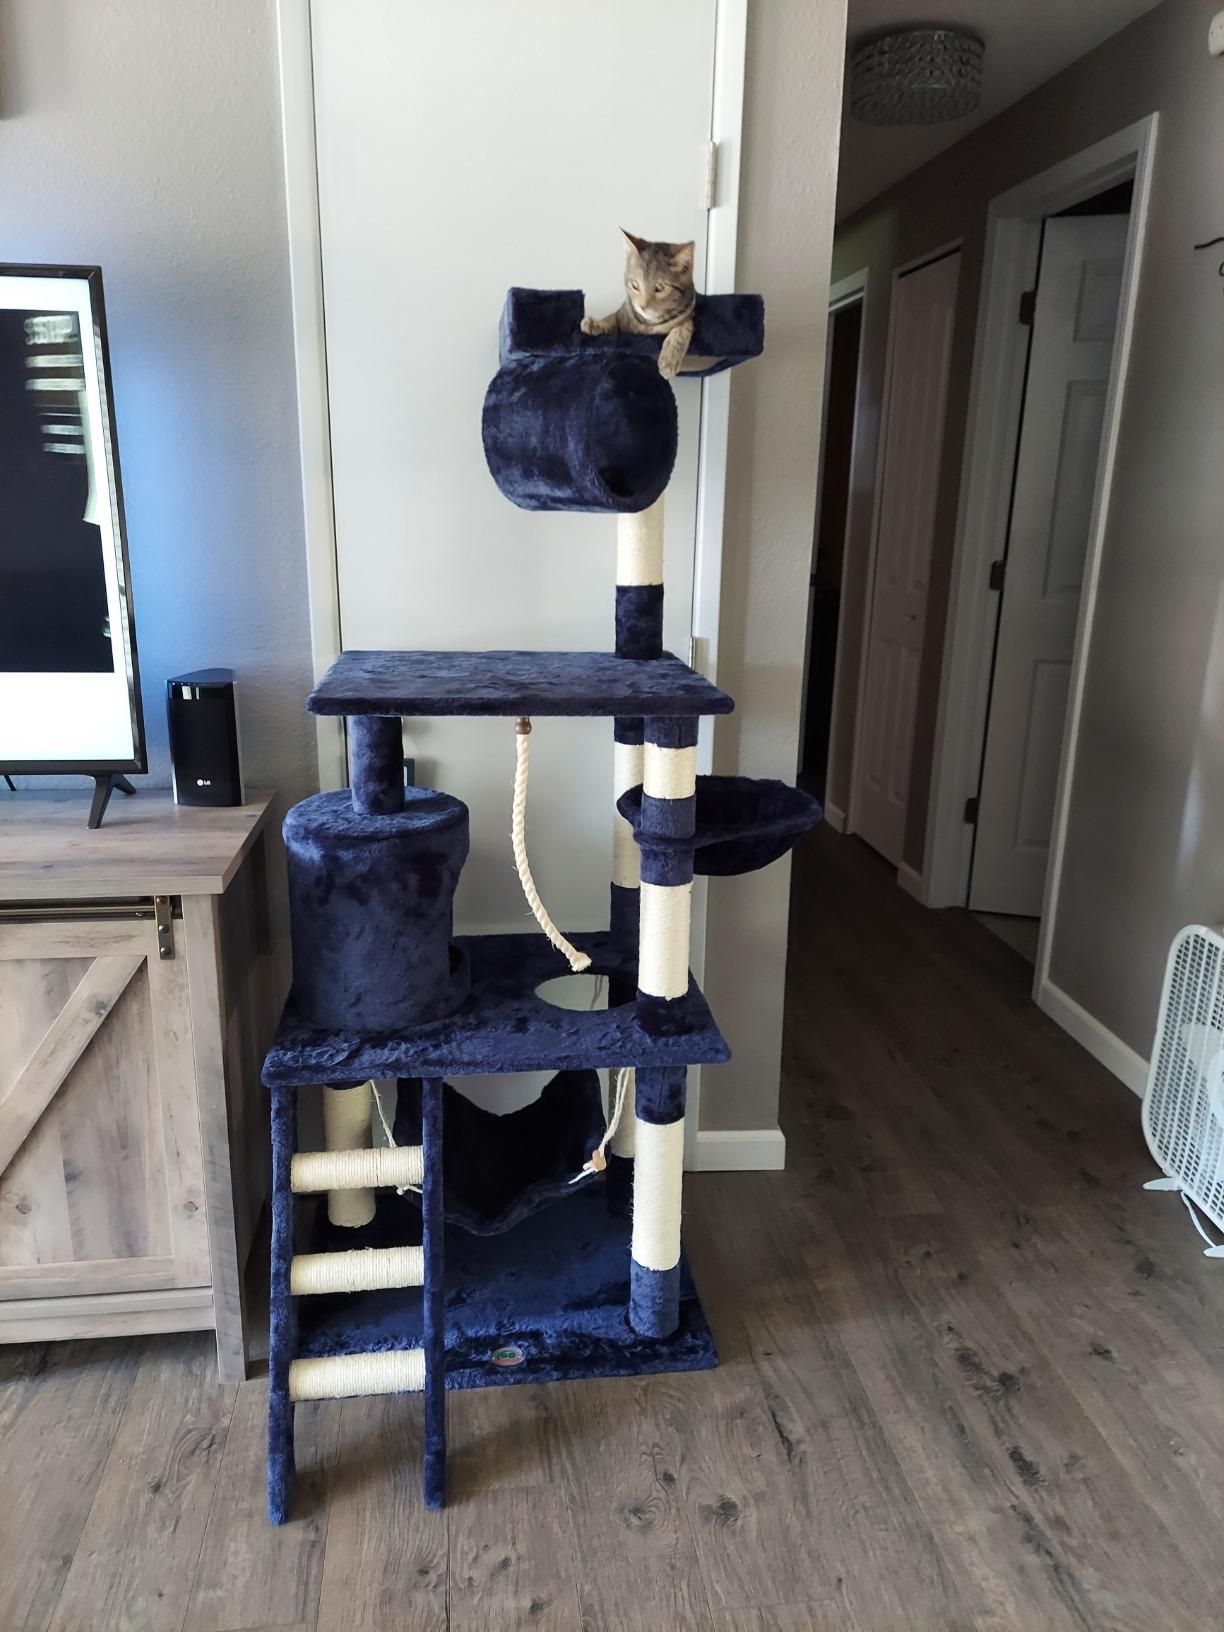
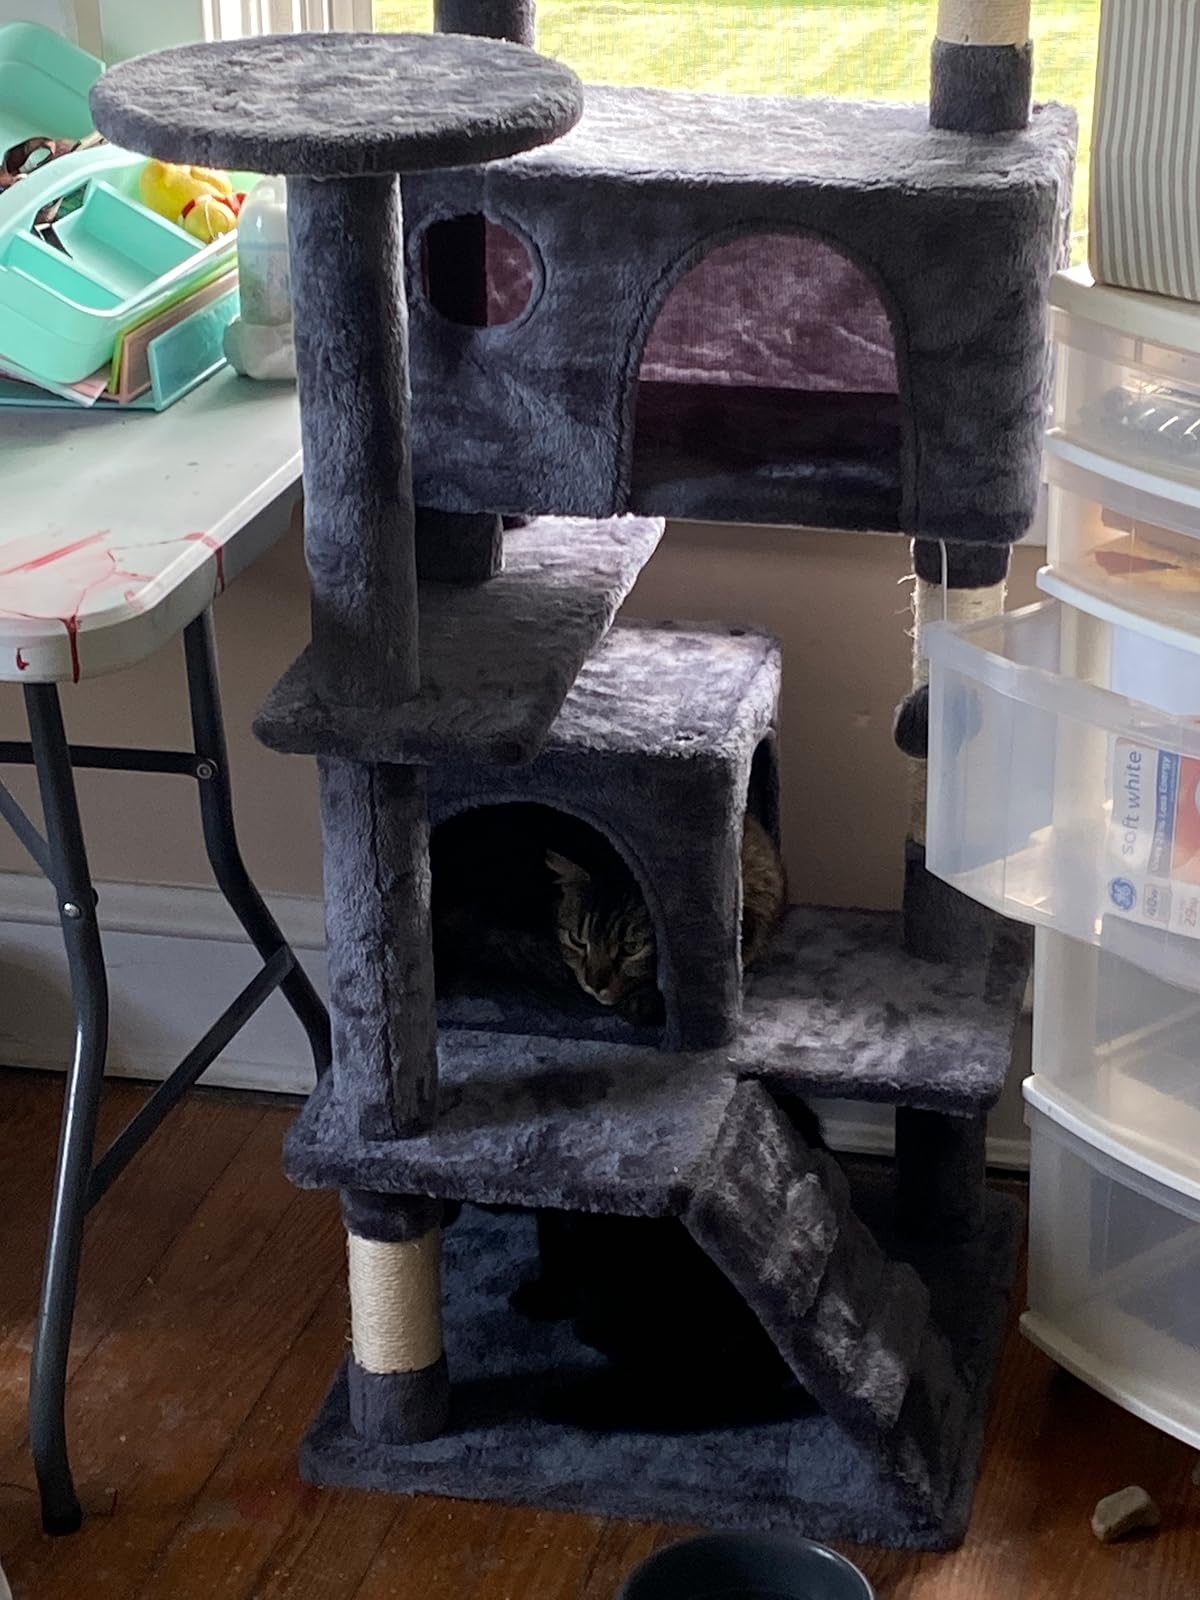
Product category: items_cat tree
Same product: no